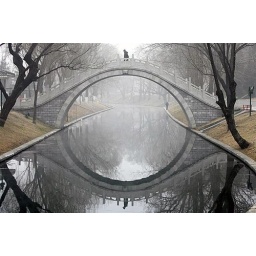
bridge over river